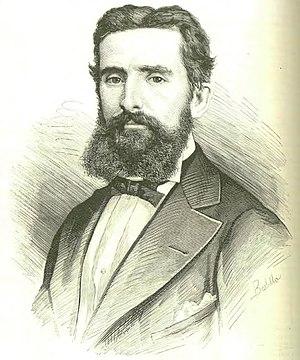
Pedro Marqués, de son nom complet Pedro Miguel Juan Buenaventura Bernadino Marqués i García, Pere Miquel Joan Bonaventura Bernardí Marquès i Garcia est un compositeur espagnol.